1997 Cannes Film Festival

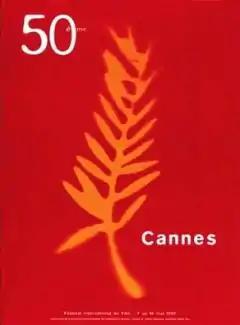
Official poster of the 50th Cannes Film Festival

The 50th Cannes Film Festival took place from 7 to 18 May 1997. French actress Isabelle Adjani served as jury president for the main competition. Jeanne Moreau hosted the opening and closing ceremonies.